Shalem Center

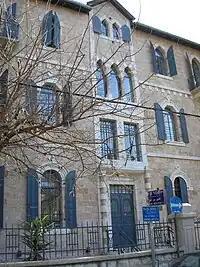
Mercaz Shalem, Jerusalem

The Shalem Center ("Merkaz Shalem") was a Jerusalem research institute that supported academic work in the fields of philosophy, political theory, Jewish and Zionist history, Bible and Talmud, Middle East Studies, archaeology, economics, and strategic studies.